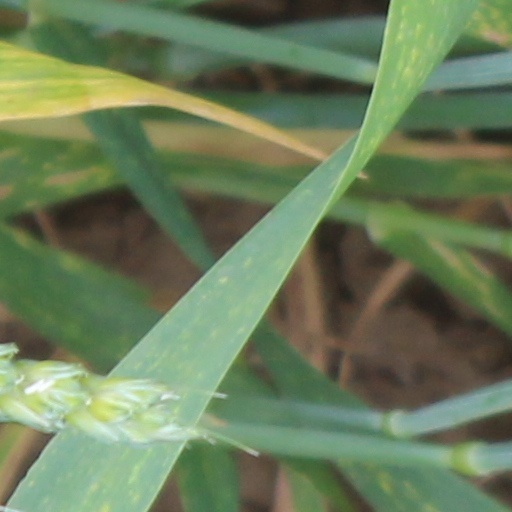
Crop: wheat